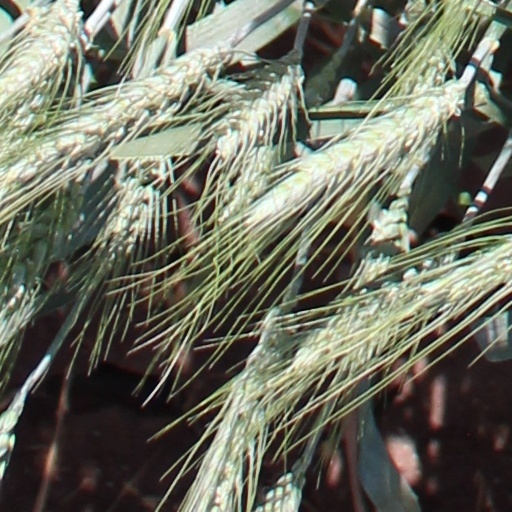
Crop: wheat